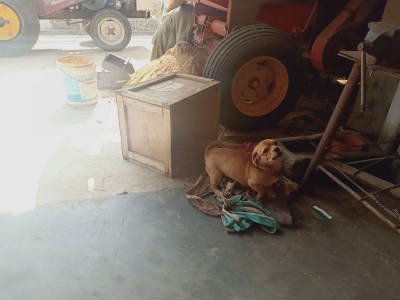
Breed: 3336-n000121-chinese_rural_dog